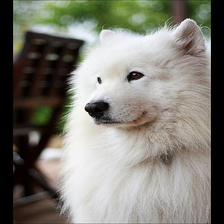
Species: dog
Breed: samoyed